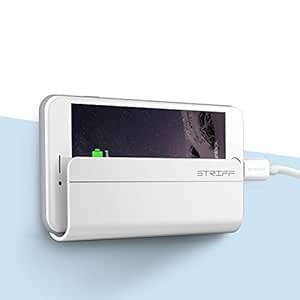
STRIFF Wall Mount Phone Holder Wall Mount with Adhesive Strips
Category: Electronics
Price: 89 (list price: 499)
Rating: 4.1 (9,340 ratings)
About this product: WALL MOUNT PHONE HOLDER: STRIFF smartphone wall holder can give your phone a safe dock while charging. With wide range of application, this wall mount for phone can be used on smooth and even wallpaper, lime wall, tile, stainless steel, glass, wooden and metal surface.|EASY MOUNT: The phone charging holder could be easily attached to your wall with smooth surface, such as ceramic wall, glass wall, Lime wall and wall with wallpaper. Please be kindly noted that it's okay to get it off the wall, but the holder is not reusable any more|COMPATIBLE MOBILE PHONE: The wall phone holder is compatible with virtually every smartphone and even some mini tablet (Note: Make sure the thickness of device with case is within 14mm) such as iPhone, most Android phones and mini tablets, and gives your device a safe dock while charging.|USER FRIENDLY DESIGN: Built-in non-slip pad for stable placement and charging cable organizing for no tangled mess. The phone charge holder is made of ABS plastic, non-toxic, no smell and heat-resisting. Sturdy, durable and environmentally-friendly.